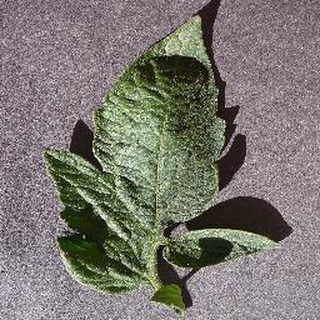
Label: healthy_tomato